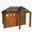
Label: house